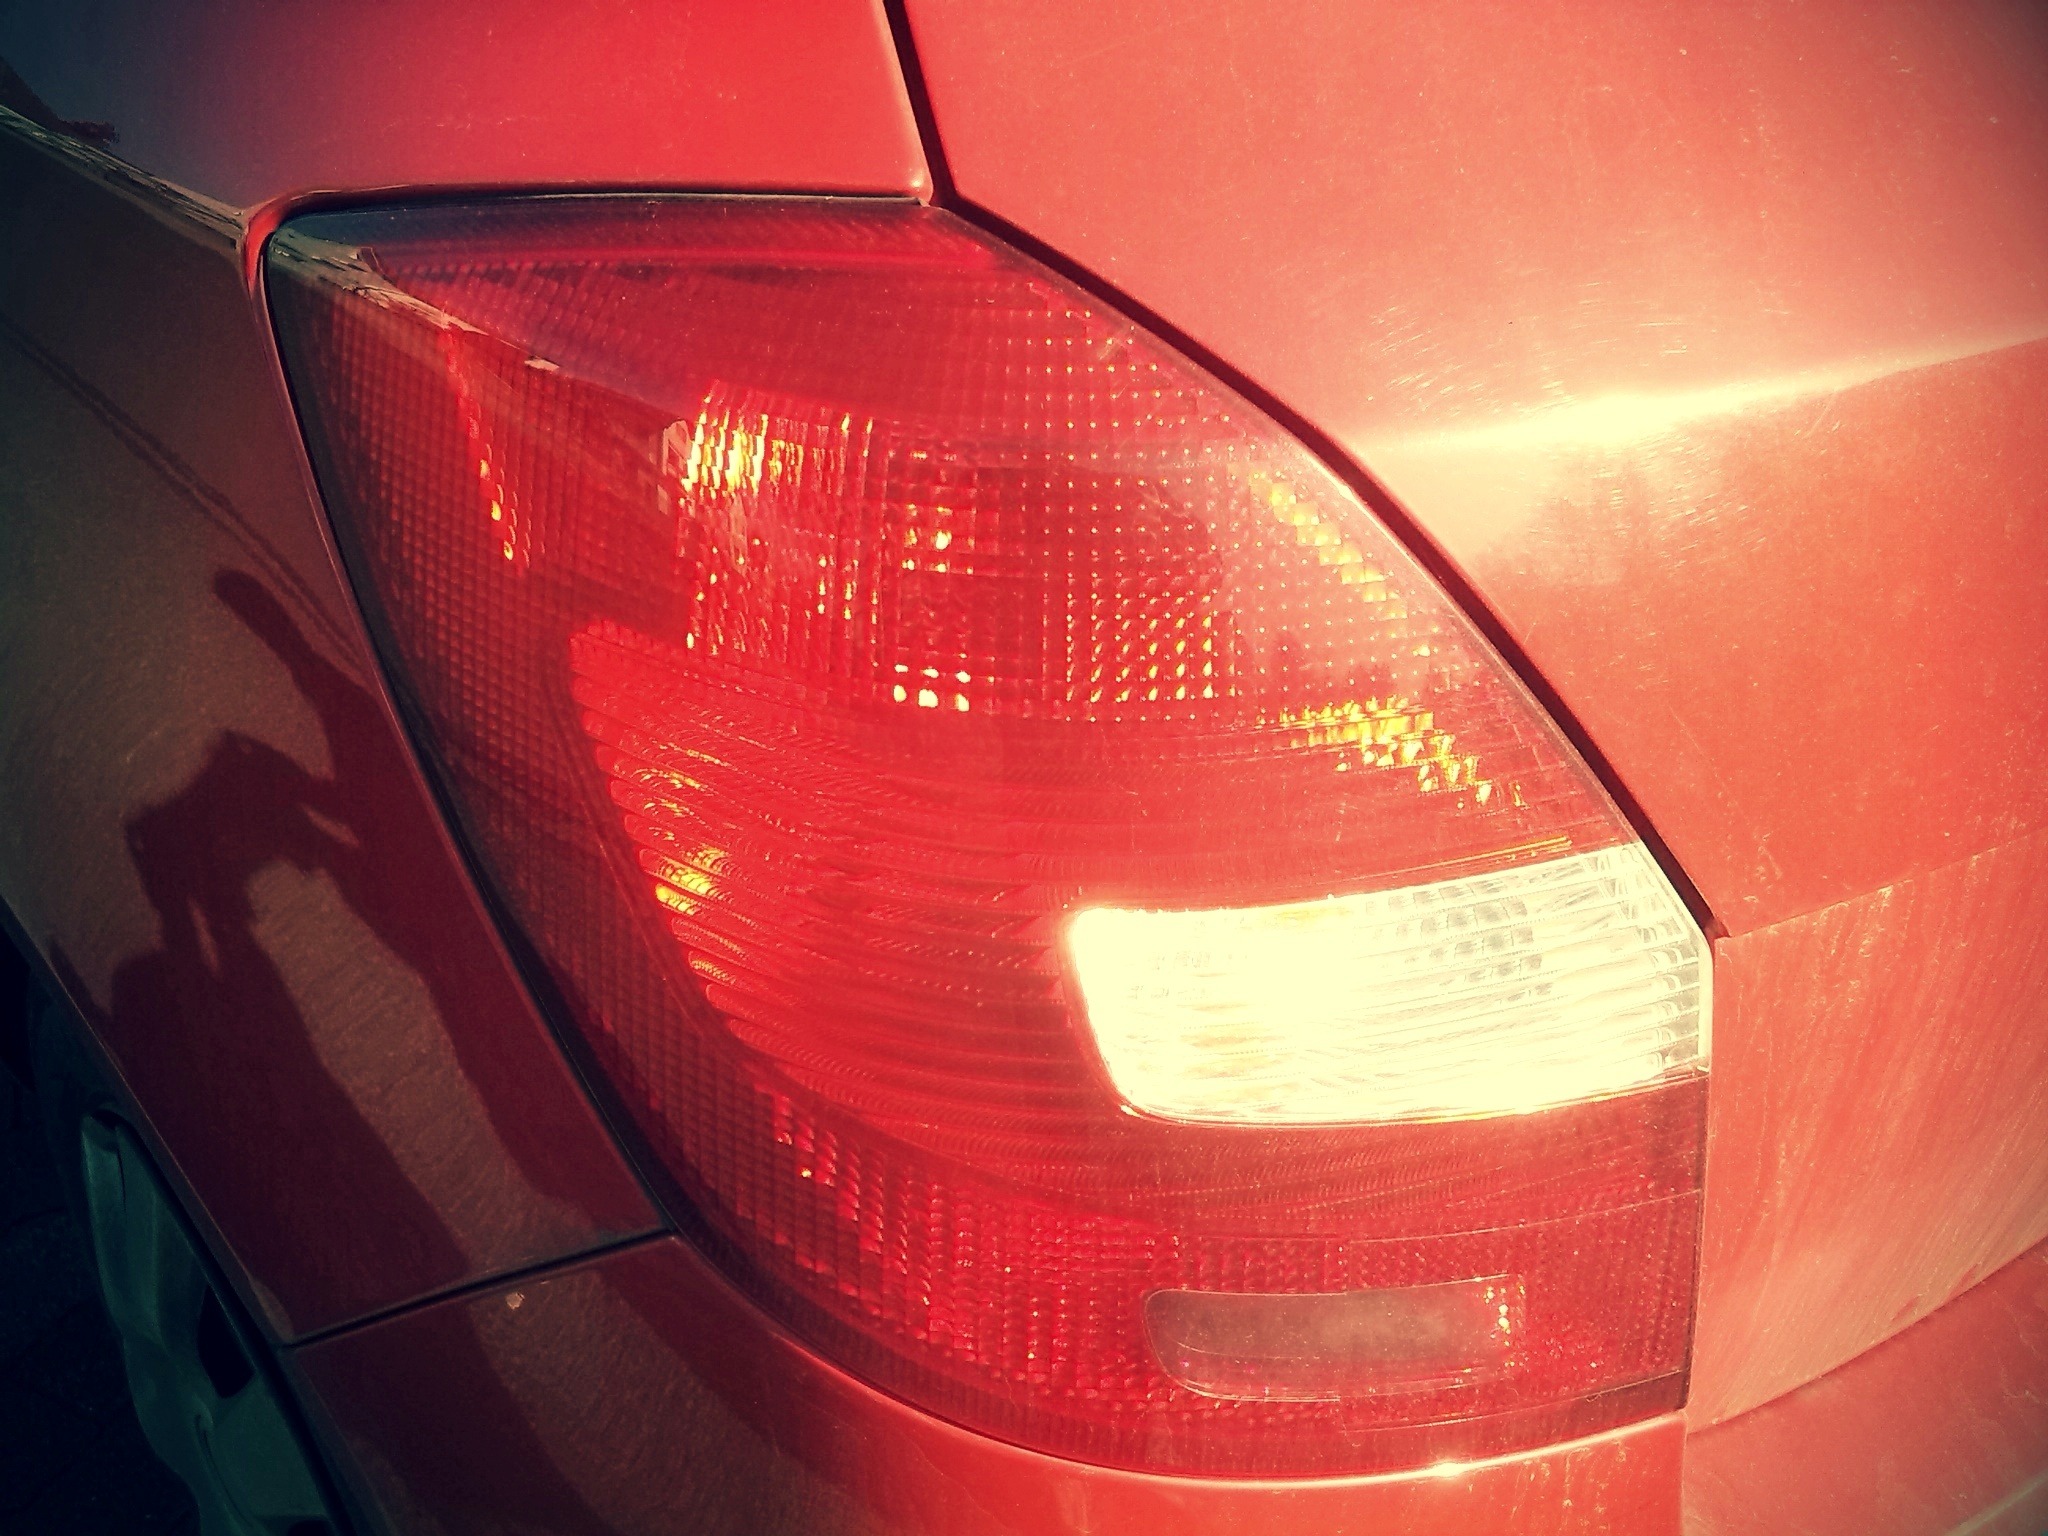
light, car, wheel, red, vehicle, bumper, rim, bmw, reflector, back light, stop lamp, automobile make, automotive exterior, automotive design, luxury vehicle, family car, executive car, mid size car, car tail light, brake light